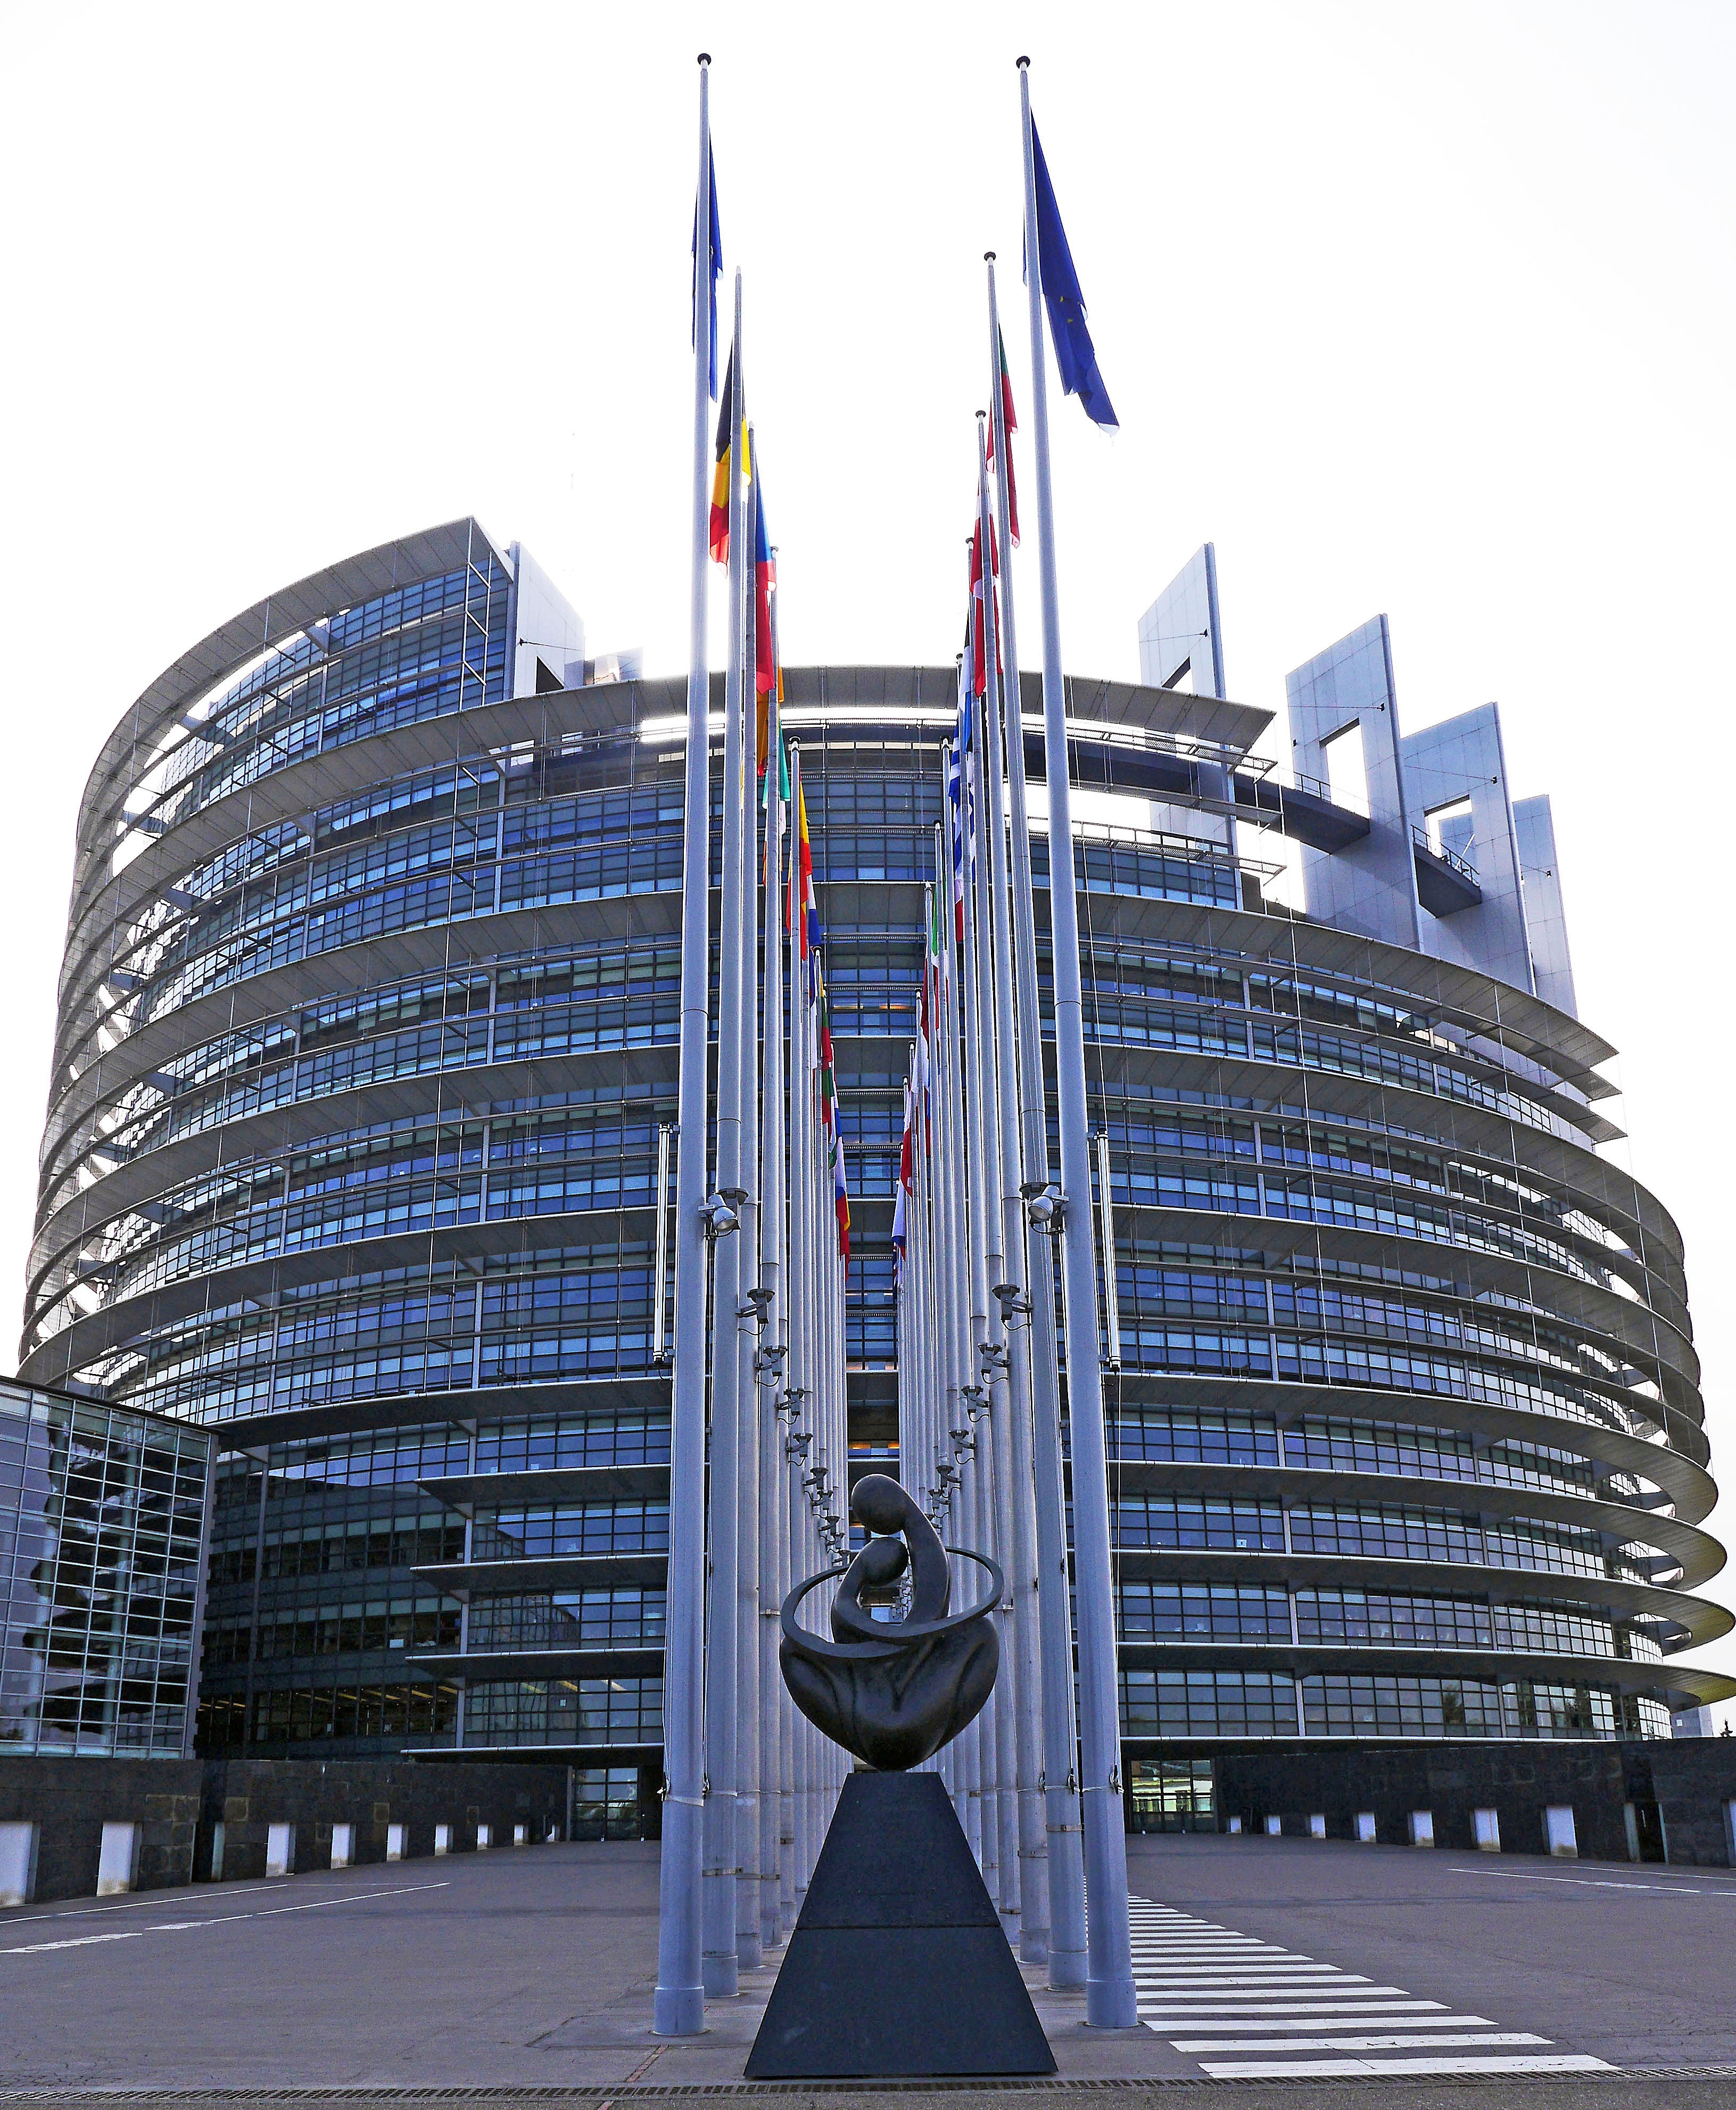
architecture, skyline, building, skyscraper, france, europe, tower, landmark, facade, modern, tower block, places of interest, parliament, flags, strasbourg, eu, rotunda, input, metropolis, alsace, input range, european union, national flags, european parliament, deputy, ue, european city, flag forest